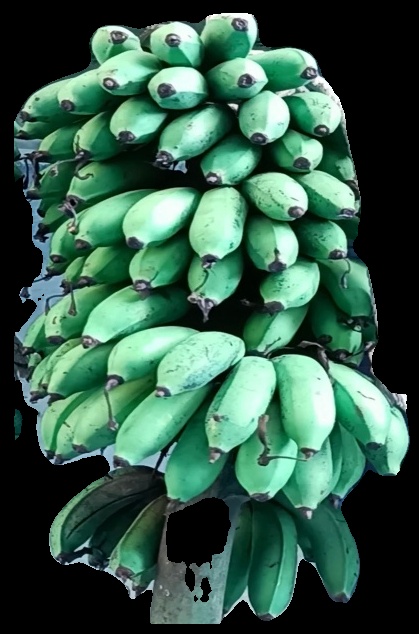
Variety: rasbale
Grade: grade2